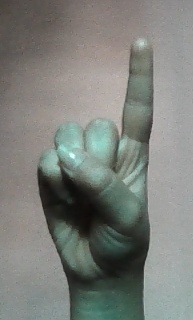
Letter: bb